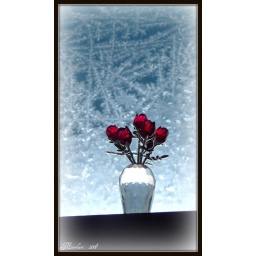
Crystal roses with frosted window by J.Everhart